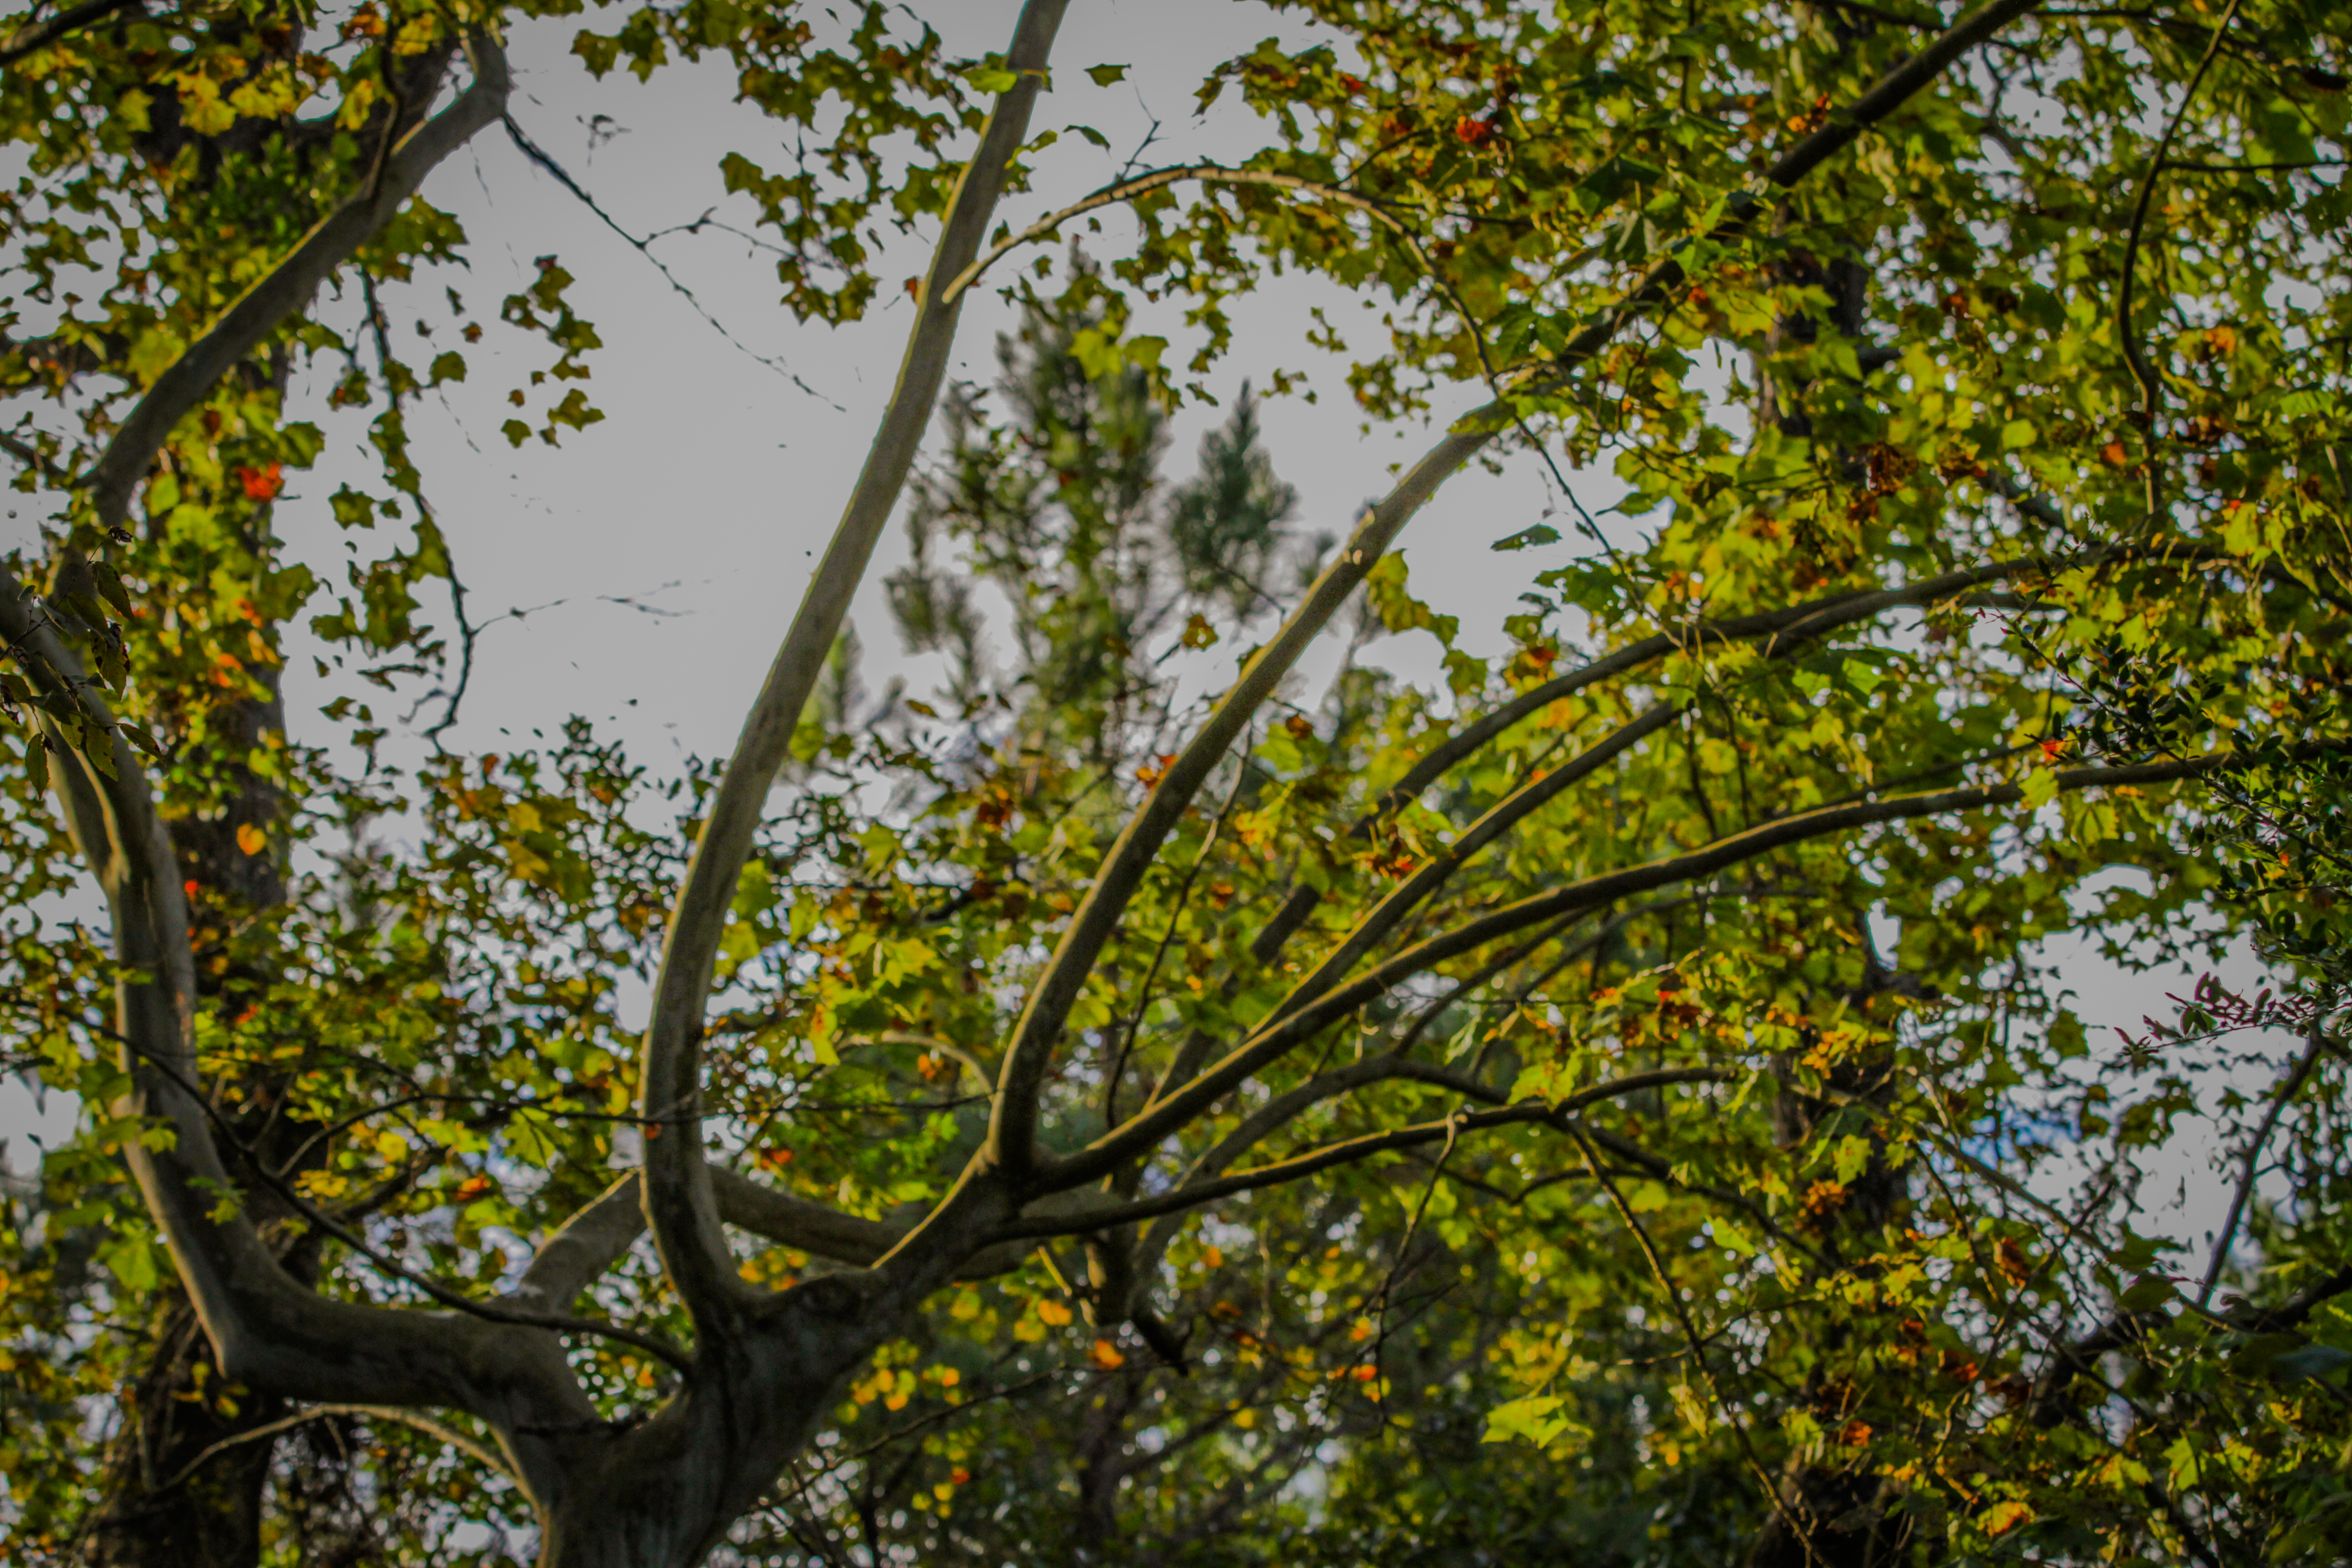
nature, trees, tree, leaf, branch, woody plant, vegetation, green, natural environment, plant, autumn, sky, yellow, natural landscape, forest, woodland, biome, deciduous, sunlight, spring, twig, temperate broadleaf and mixed forest, trunk, grass, Northern hardwood forest, plant stem, old growth forest, birch family, birch, grove, jungle, flower, plane